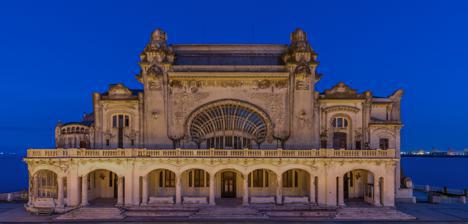
Building: Constanța Casino
Country: Romania
Year built: 1910
Heritage site in Constanța County, Romania Constanța Casino Native name Cazinoul din Constanța ( Romanian ) Kursaal; Cazin; Cazinoul Comunal Constanța Casino at sunrise Location Constanța County , Romania Nearest city Constanța Built 1880 Built for General Use Demolished 1891; 1907 Rebuilt 1899; 1917 Restored Many restorations occurred Restored by Petre Antonescu Current use Restored and ready for reopening Architect Daniel Renard; Petre Antonescu Architectural style(s) Art Nouveau Governing body Ministry of Culture and National Patrimony (Romania) Monument istoric Type Architectural Monument of National Interest Designated 2004 Part of National Register of Historic Monuments (Romanian: Lista Monumentelor Istorice (LMI)) Reference no. CT-II-m-A-02801 Location of Constanța Casino in Romania The Constanța Casino ( Romanian : Cazinoul din Constanța ) is a defunct casino located in Constanța , Romania . Designated by the Romanian Ministry of Culture and National Patrimony as a historic monument , the casino is situated on the Constanța seafront along the Black Sea in the historic Peninsulă District of the city. Three different buildings were constructed in the district to house a casino, with the first structure being erected of wood in 1880. Considered a symbol of the city of Constanța, the current structure was built in Art Nouveau style, designed and built according to the plans of Daniel Renard and inaugurated in August 1910. The current Casino was used for gambling operations for 38 years, with interruptions due to the two world wars: attacked and bombed by Bulgarian and German troops in World War I , ravaged in World War II , and, at one point, acting as a makeshift wartime hospital. In 1948, it was transformed into a community centre , and in 1960, it was handed to the National Office of Tourism, which converted it into a restaurant. The last major repairs took place in 1986–1988, and the building was abandoned until 2019. Currently, it is under renovation again. History Cazin Kursaal (1880–1891) First Constanța Casino with Genoese Lighthouse The first version of the Constanța Casino was built with a wood frame in 1880 and was named Cazin or Kursaal ("spa hall" in German ). It was the first Romanian building to be constructed on the shore of the Black Sea shortly after Northern Dobruja came under Romanian administration as a result of the Russo-Turkish War (1877–1878) and the Romanian War of Independence . The building's design utilized slopes to create two rounded, overlapping terraces with the purpose of providing a full view of the cliff, the sea, and the Constanța harbor from all angles. It was situated adjacent to the Genoese Lighthouse . The interior housed a ballroom, two games halls, and two reading halls, where visitors could read local, national, and international press. Initially, the City of Constanța leased and rented the building and space to entrepreneurs. One of those casino entrepreneurs was Captain Constantin Creangă, son of writer Ion Creangă and father of Horia Creangă , the leading Romanian architect during the interwar period . The building was later transferred and administered by the County Council, which opened it up for use. Finding that the building merely produced enough income to cover maintenance, it was once again leased out to wealthy entrepreneurs. In 1891, the wood-structured Cazinoul din Constanța was almost entirely destroyed by a storm, and on January 29, 1892, its demolition was approved. Cazino (1893–1907) The second version of the Casino was commissioned and built by the City of Constanţa at a nearby location, opening its doors in 1893. The building featured a wooden structure and was situated near the current location of the Casino. It housed a dance hall and several rooms, but only one terrace facing the sea. In May 1902, Captain Constantin Creangă petitioned the local mayor and city management to lease the building. Advertising himself as a chef, a skilled confectioner, and fluent in two commonly-spoken lingua franca of the time, he successfully secured the building's transfer to his care for 2,000 lei a year. The lease stipulated that he should "sell merchandise and products of only the finest and highest quality" and use "petroleum of the best quality on the property as to not produce any odor when burned" for lighting. Romanian writer Petre Vulcan described his impressions of the Casino: "At first sight we were attracted by the party pavilion, whose mammoth feet rise from the waves, with a wrapped porch pushed over the sea. From the interior music sprang, and cheerful couples dance Boston ; from outside the lanterns hanging towards the sea dance enchantingly, under which noble ladies and lords converse intimately, vanishing into the sea of people before them, as in 'A Thousand and One Nights'." Modern Cazinoul Comunal (1910-present) Construction Casino's feasibility study In 1903, local politicians agreed that it was time for the city of Constanța to have a modern casino, "...like those which inspired the French Riviera". The Liberal government at the time immediately approved the project. The project was awarded to Daniel Renard , a Romanian architect of Swiss descent who lived in Constanța. Daniel Renard, then 32 years old and a graduate of the École des Beaux-Arts in Paris, proposed to build an Art Nouveau structure, which stirred considerable controversy. His proposal was supported by the Liberals in power, but harshly criticized by the entire opposition. As the building's foundation was being cast, the politicians who appointed Renard were replaced. Construction was halted, and Renard was quickly replaced with Petre Antonescu . Antonescu envisioned a theater-like building with two towers in the Neo-Romanian style and began working on the new plans by pouring a second foundation. However, two years after Renard was removed, the Liberal Party regained power in 1907. Renard was reappointed, resuming his project as he had originally envisioned in the Art Nouveau style. Consequently, Renard had a third foundation laid. The construction resumed for a third time in 1907 and was completed in 1910 with a total construction cost of 1.3 million lei , excluding other expenses such as furniture, fittings, architect's commission, etc. Each of the three foundations cost 70,000 lei, while the furniture itself cost approximately 90,000 lei according to Romanian art critic and researcher Doina Păuleanu. Historical documents also show that electricity was installed by the Sociertatea Anonimă de Gaz of Budapest, and railings, gratings, and metalwork items were executed by the Wolf Factory in Bucharest. The asphalt on the outer sidewalk and the iron grating, including three gates, were made by the M. Segal Company in Bucharest, costing 19,000 lei. The city also purchased a piano from the Otto Harnisch Company in Bucharest and hired an orchestra of 18 people at a cost of 20,000 lei per season. Inauguration and reception Postcard of Third Casino The third and current version of the Casino was inaugurated on August 15, 1910, in the presence of Prince Ferdinand . Speeches were held paying homage to King Carol I , Prime Minister Ion I. C. Brătianu , Minister of Public Works Vasile Morțun , and a performance by the Davilla Theatre troupe and a celebratory grand ball took place for Constanța's elite. After the opening, on March 15, 1911, Mayor Titus Cănănău of Constanța leased the building for one year to Alphonse Heitz, owner of the Café de Paris restaurant in Bucharest. Despite political opposition, on the same day the contract was awarded, the County Commission authorized gambling, equipping the Casino with two billiard tables and 17 gambling tables for card games. In a short time, the casino in Constanța became one of the most popular establishments of its kind in Europe. The building attracted both admiration and criticism. For example, the travel journal of French diplomat George Oudard in 1935 mentioned the following: "One thing which is disappointing in this welcoming place: the white casino, pretentiously complicated, of the most dreadful and horrific style of 1900, which burdens the sea coast." The casino did not escape the criticism of local media either, being characterized as a "Hulking heap strewn with all sorts of gewgaws and cheap fineries" by journalists in a March 1910 edition of the Conservatorul Constanței newspaper. Journalists of the publication Drapelul in a December 1911 editorial criticized mayor Titus Cănănău for not doing more "to squander time and resources as to hinder the monstrosity." Many of the critics were against the asymmetric architecture of the building, the gaudy construction elements, and the architectural lines, albeit innovative, that made the building discordant in relation to Romanian neoclassical architecture of the time. After a year, in 1912, the City of Constanța opened a bidding process for the management of the Casino. A 20-year lease was awarded to Baron Edgar de Marcay, represented by attorney Nicolae P. Simonide from Bucharest. The Baron was the owner of the "Society of Great Establishments." As part of the lease agreement, the Society was obligated to construct a luxury hotel for the upper-class clientele of the Casino. The result was the Palace Hotel, inaugurated on July 13, 1914, with 250 rooms with baths, electrical lighting, heating, balconies, a world-class restaurant, and a rooftop terrace. French architect E. P. Goue received the order for the hotel project on March 28, 1912. A restaurant annex was also built in 1912. By this time, some local newspapers had changed their tune of the structure. The luxury of the casino and world-class gambling attracted the wealthy from all over the world. The casino was visited by the Russian Imperial Family in 1914. The Casino hosted yearly parties kicking off the tourism and swimming season on the Romanian Riviera . The Sirena publication documented such a festivity, stating, "On April 3, 1916, the Casino reopened to a fanfare of public amazement. The reopening presented this season as one of cleanliness and better taste than previous seasons, with several upgrades being done to the terrace and billiard tables. As billiard was not available, the immense billiard room was transformed into a large consumption room for food and drink at this time. Barul American (The American Bar) also radically changed in appearance and comfort, introducing many luxurious updates and innovations that had you feeling as if you were in a great European City... In the Great Hall, Emilian Gheorghiu's orchestra drew public attention through the perfect execution of classic and modern art pieces, especially the use of the cellos. In the evening, after drinks and supper, the auditorium was transformed into a cinematographic projection room where large audiences would gather to view cinematic pieces." Interbellic Tourism Guide for Constanța and the Casino View of lighthouse and Casino Postcard of Casino with camel First and Second World War Casino after the occupation of the port of Constanța by Soviet sailors in 1944 In the autumn of 1916, when the bombings of Constanța began during World War I by the Germans, the casino building was transformed into a hospital and used by the Red Cross. The nearby Port of Constanța was the primary target of the Germans, but the close proximity of the Casino left it inevitably affected. Ten people were killed in the Casino when it was hit by shrapnel. Images of the bombings of the Constanța shore, including the casino itself, can be found in the Imperial War Museum of the United Kingdom (IWM) . The casino became functional and reopened November 19, 1917. Repairs were finally completed by 1928. The casino was later completely restored between 1934–1937 by the initial architect Daniel Renard himself. During World War II the Casino became host to German troops invited into the country by the government in 1941; the Germans used the building for accommodation. Once again, the Casino was bombed in June 1941. The targets were the same as in the First World War, but this time, the devastation was greater in the Peninsulă district of the city. The war left the Casino abandoned and ruined, with Allied forces targeting the city and bombing the structure. The aftermath of World War II left the symbolic building surrounded by abandoned sentries and wired fencing. Windows and Doors destroyed in World War I Damage to Casino Entryway World War I Damage to Casino August von Mackensen with troops near the Casino boardwalk German and Bulgarian troops near the Casino boardwalk during World War I Casino turned into a wartime hospital Casino in the communist era After communism came to Romania , the post-war government decided to transform the casino into a House of Culture . The casino was renovated by the government using political prisoners from the Poarta Albă camp, under deputy engineer Aurel Mărășescu. After the year 2000, one of these laborers attempted to put together a list of prisoners that worked on the project and managed to remember 59 fellow prisoners, claiming there were 100 of them. He stated, "We worked between 12 and 14 hours a day including Sundays. First time I was a bricklayer. Everything was destroyed in that building. There was nothing, no doors, no windows, no fixtures. It was a wreck... ". The prisoners reportedly slept in a seaside area, being the only place in the building where the sky wasn't visible. There was no heating available, and they were at the mercy of the elements, even resorting to eating animal organs, according to one of the prisoners. The project was the same every day—work, gruelingly and endlessly, and then sleep. At the end of July 1952, the building was reclaimed by the three colonels of the Securitate who were responsible for supervising the prisoners and the project: Albon, Cozmici, and Crăciun. In 1956, the building was declared part of the national patrimony. Modern era Due to large operational expenses, the building has remained closed since 1990. The last major repairs of the building took place in 1988. Constanța City Hall tried to rehabilitate the building in 2006. In 2007, the casino was leased for 49 years to the Israeli "Queen" group. After numerous delays, local authorities took back the building more damaged than before its transfer to the Israeli company. In January 2018, Europa Noastră , with the support of the European Investment Bank Institute, as a founding partner, and the Council of Europe Development Bank as an associate partner, listed the Casino as one of the 7 most endangered sites in Europe. In 2014, the edifice was transferred to the administration of the National Investment Company [ ro ] as a final rescue solution. An auction was held to award the contract for the execution of rehabilitation work in the casino, with 5 private companies signing up. All five firms were disqualified for not meeting the minimum qualification standards set by the government. A period of appeals and litigation followed, meanwhile the casino remained abandoned. 10 million euros were allocated to the rehabilitation of the Casino, but due to litigation and political frenzy, the money and Casino have remained untouched. The mayor of Constanța in 2018, Decebal Făgădau, announced that the City of Constanța would begin public works and conservation efforts. Finalization of the works was to occur on 14 November 2018, on Dobrogea Day, independent of the National Investment Company's auction date. On 13 January 2020, the Ministry of Development issued the order to start work on the Constanța Casino, and two days later the restoration work began. The investment will take 30 months to complete. The works will be handed over in 2024. References